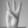
ASL letter: W